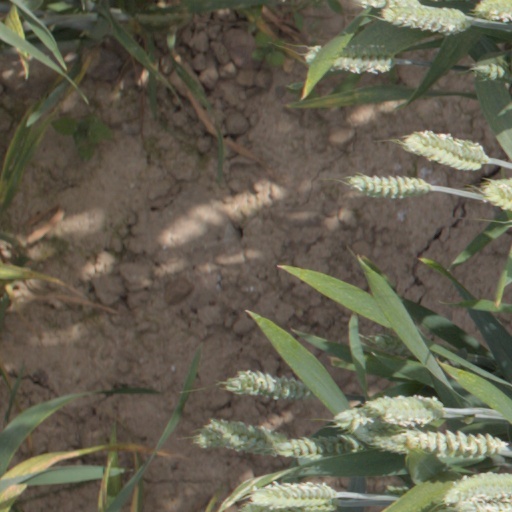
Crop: wheat